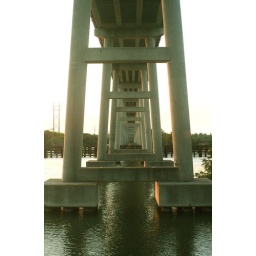
standing in water